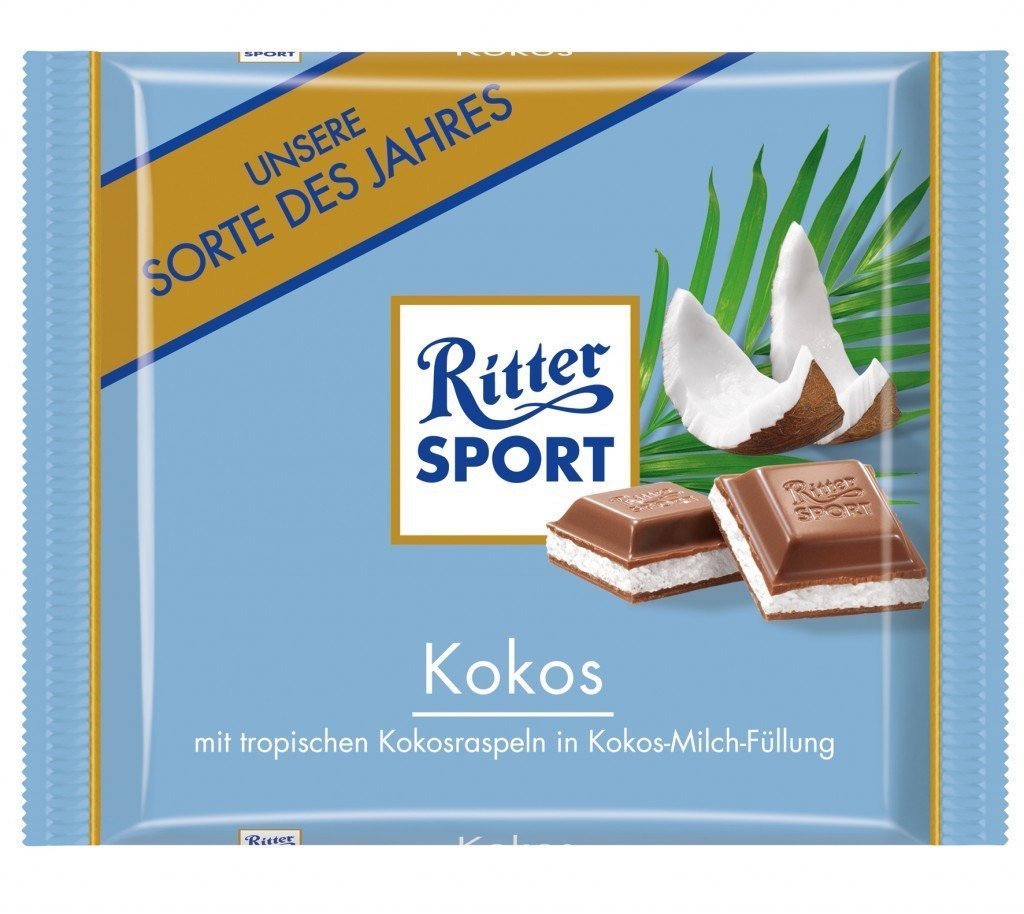
Item Name: Ritter Sport Kokos 100g (5-pack)
Bullet Point 1: 5 Delicious Ritter Sport Kokos Chocolate Bars.
Bullet Point 2: Made with Alpine Milk Chocolate.
Bullet Point 3: Product of Germany.
Bullet Point 4: Store in a cool and dry place.
Product Description: Delicious Ritter Sport Kokos Chocolate Bar, made with alpine milk chocolate, imported from Germany. Store in a cool and dry place.
Value: 17.64
Unit: Ounce

Price: 21.99